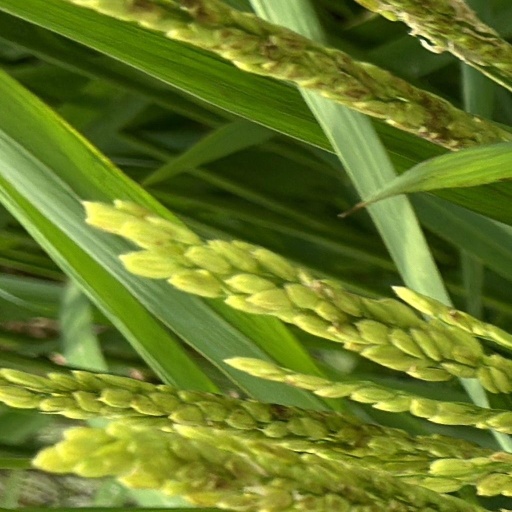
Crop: rice